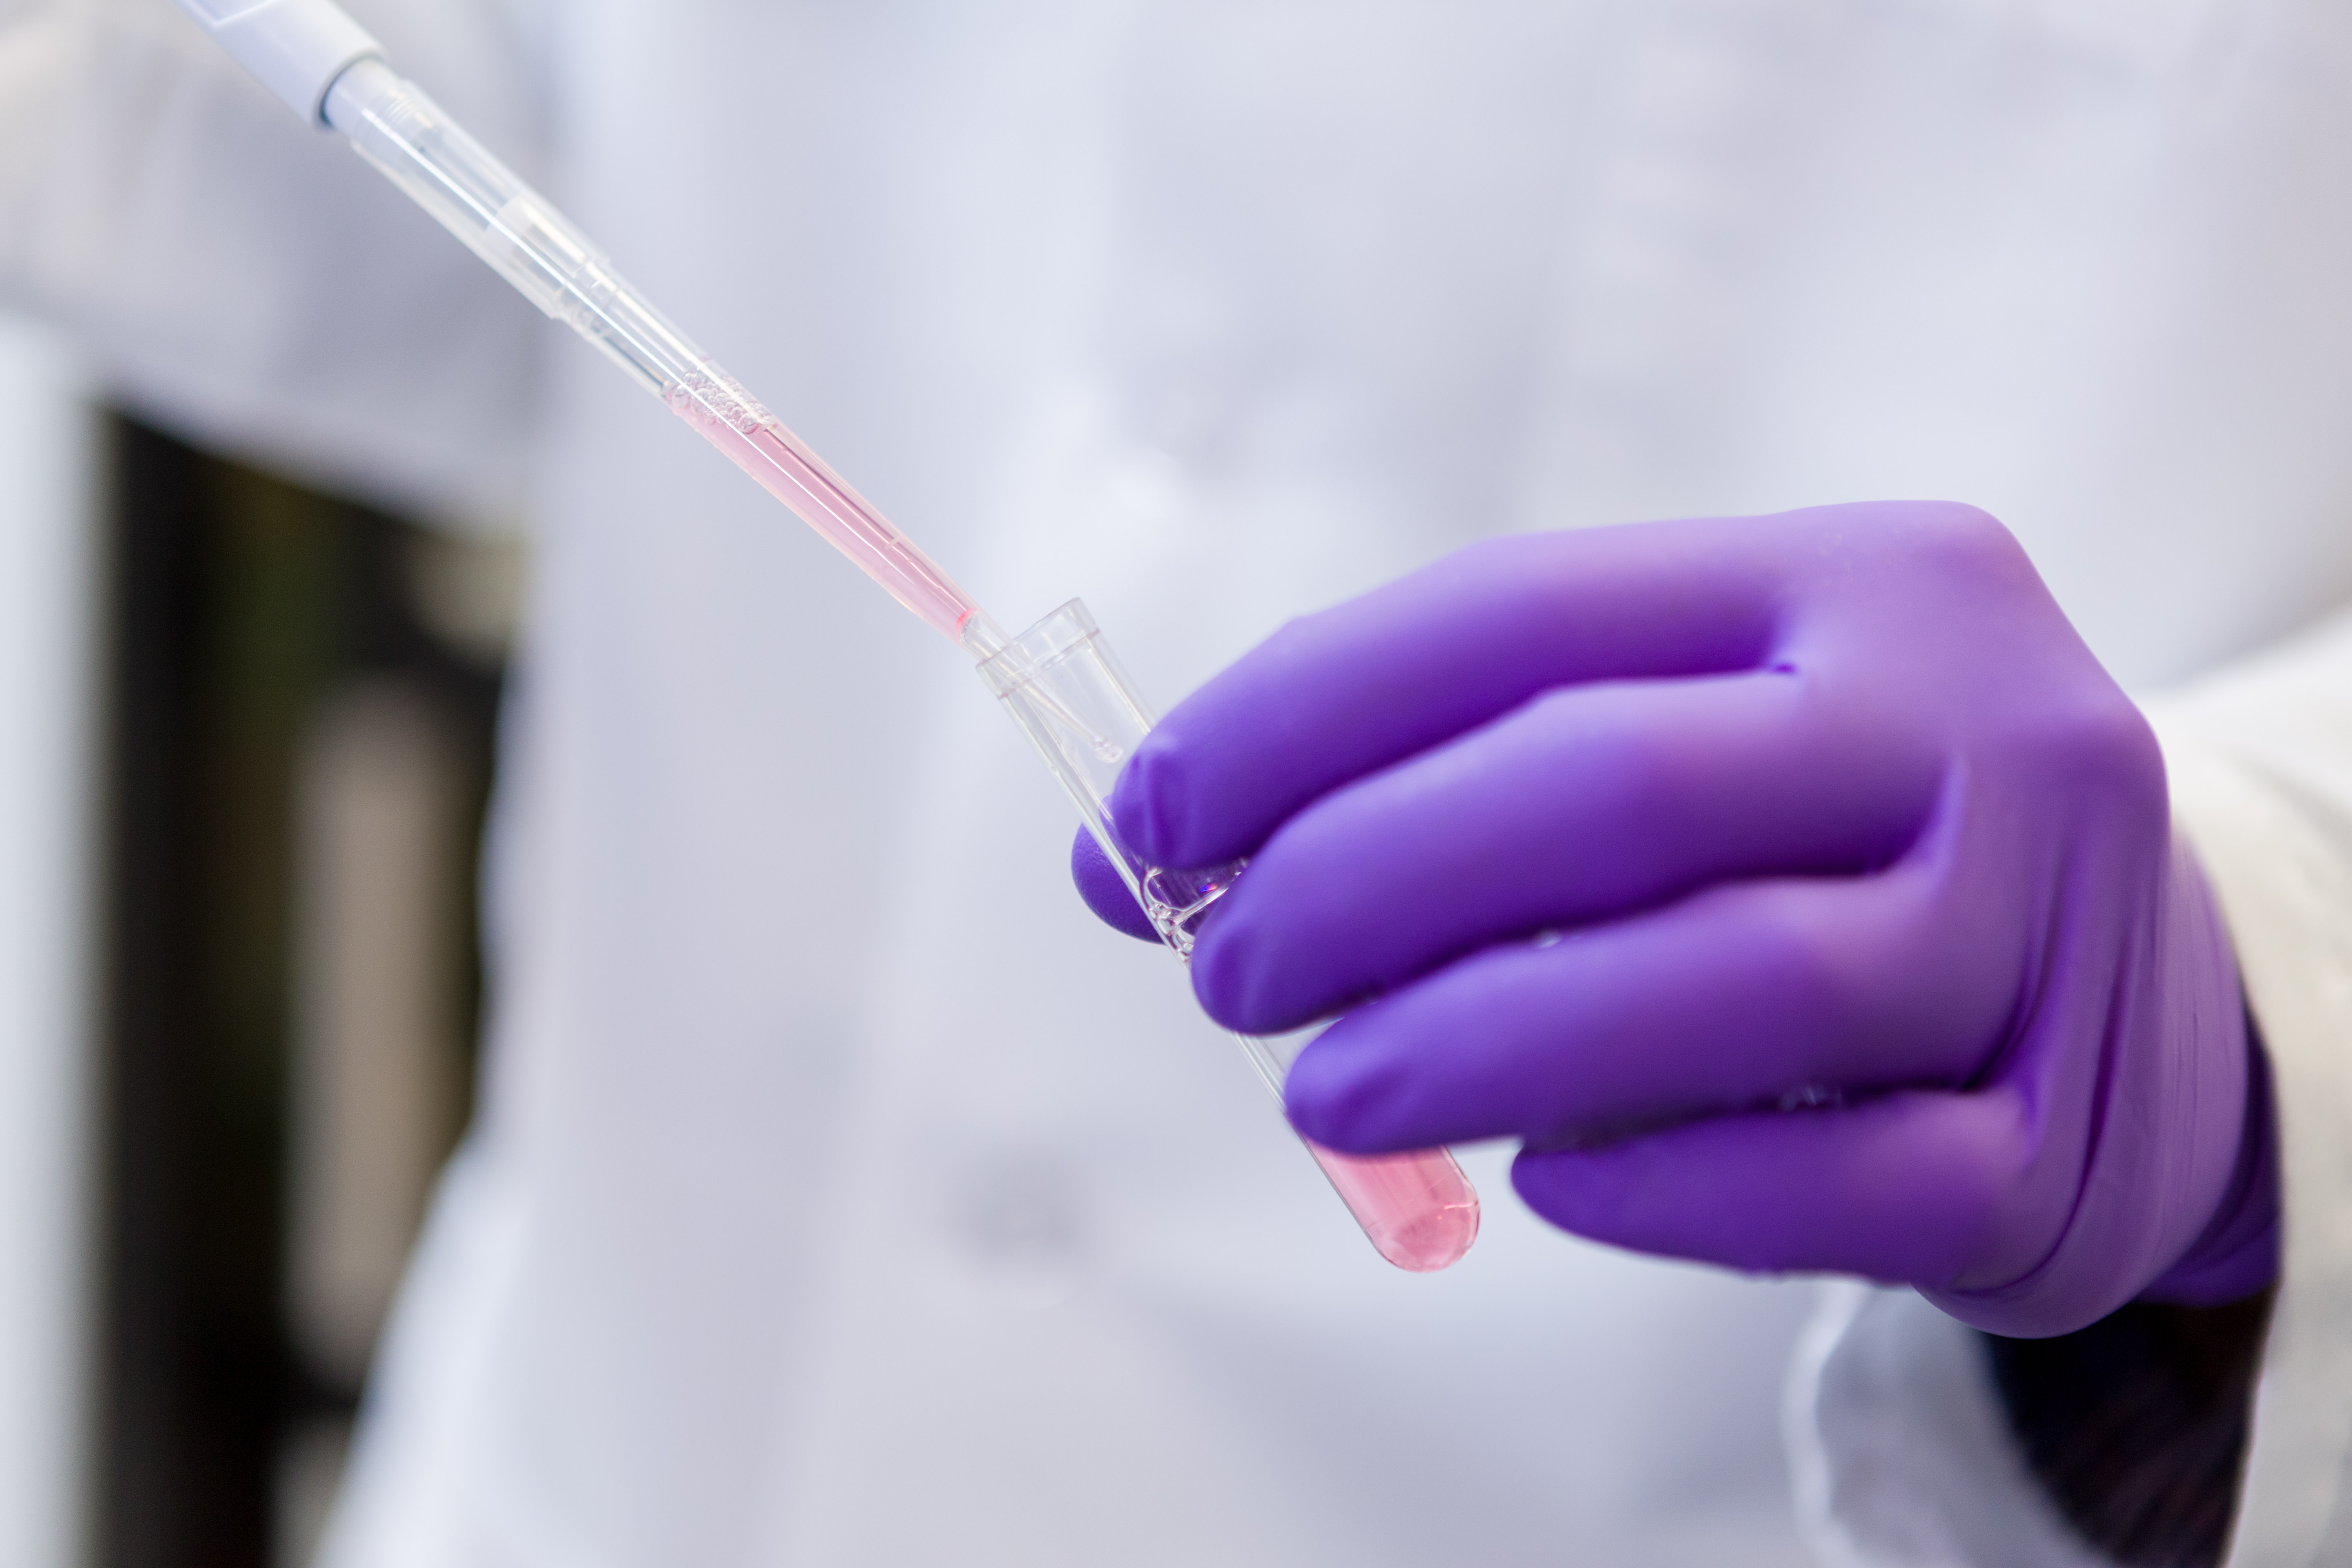
NCATS scientist Benjamin Stanton, Ph.D., prepares for an assay. Credit: Daniel Soñé Photography, LLC
Specialty: lab-equipment